Jean Ricardou

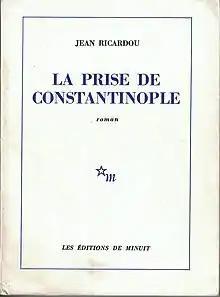
Front cover (Minuit, 1965)

The book was an innovation even for the New Novel movement. To start with, the titles on the front and back cover were not the same ("La prise/La prose de Constantinople"), inaugurating the wordplay that would characterize the entire novel, whose pages and chapters were unnumbered. Then, assuming Flaubert's project of “writing a book about nothing”, it began literally, as did the poem "“Salut”" (“Rien, cette écume, vierge vers”) that inaugurated Mallarmé’s collected "Poésies", with the word “rien”. As he explained: